Georg Sabinus

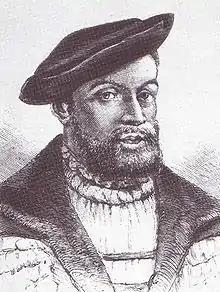
Georg Sabinus

Georg Sabinus or Georg Schuler (23 April 1508 – 2 December 1560) was a poet, diplomat and academic for the Holy Roman Empire.